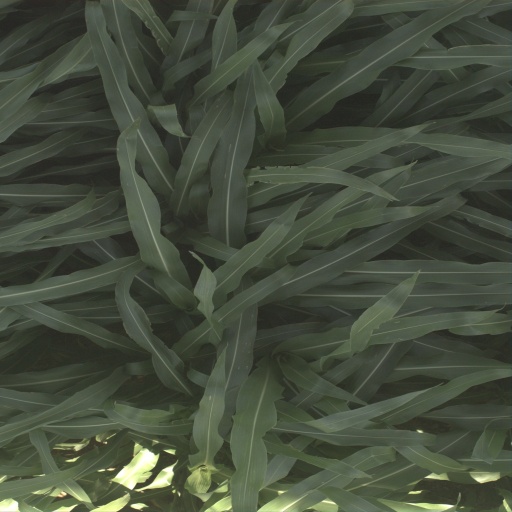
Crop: sorghum